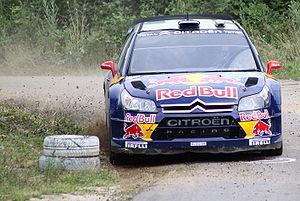
Le rallye de Bulgarie est une épreuve sur asphalte du championnat du monde des rallyes pour la première fois en 2010, s'organisant autour de la station de Borovets.
Le Rallye de Bulgarie 2010 est le 7ᵉ rallye du Championnat du monde des rallyes 2010.